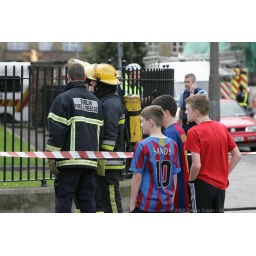
An explosion in an apartment block blows out window and contents acrA gas explosion in an apartment block blows out window and contents across road